Bowstring

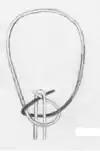
A Turkish bowstring knot

In many parts of Asia, traditional strings have a single loop in the center, with the ends made of separate lengths tied on using a special knot. This design allows extra fiber to be used at the ends, where weight is less important and wear more likely.